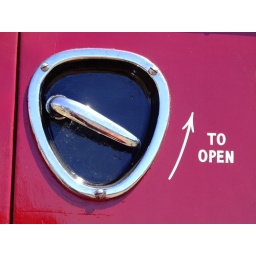
Detail of an old bus .Seen at the Worthing Bus rally and running day in Shoreham